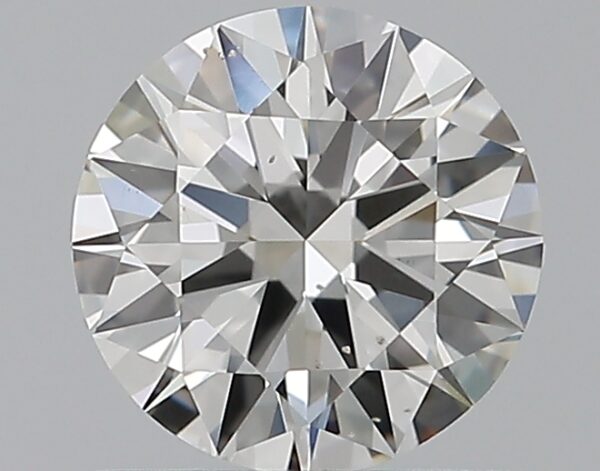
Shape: round
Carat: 0.7
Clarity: SI1
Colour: G
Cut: EX
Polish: EX
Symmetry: VG
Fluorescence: N
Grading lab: GIA
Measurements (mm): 5.74 x 5.78 x 3.45